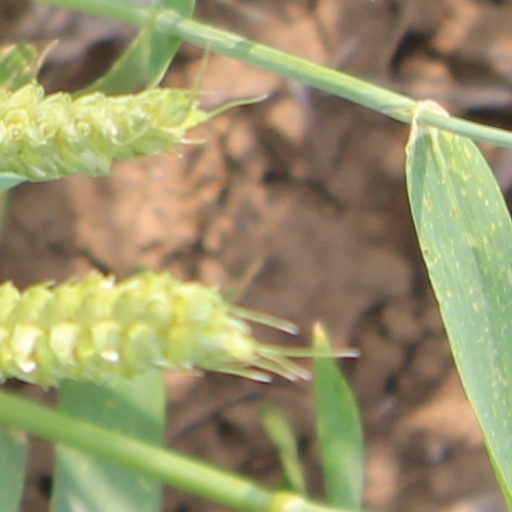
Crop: wheat